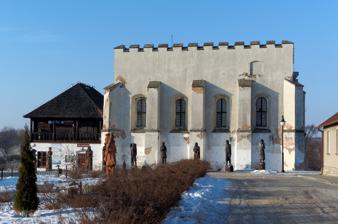
Building: Szydłów Synagogue
Country: Poland
Year built: 1564
Former synagogue in Szydłów, Poland Szydłów Synagogue Polish : Synagoga w Szydłowie The former synagogue, after renovation (2023) Religion Affiliation Orthodox Judaism (former) Rite Nusach Ashkenaz Ecclesiastical or organisational status Synagogue (1564–1939) Profane use (during WWII ) Cultural center Jewish museum (since the 1980s) Status Abandoned (as a synagogue) ; Repurposed Location Location 3 Targowa Street, Szydłów , Świętokrzyskie Voivodeship Country Poland Location of the former synagogue in Świętokrzyskie Voivodeship Geographic coordinates 50°35′31″N 21°00′04″E / 50.592°N 21.001°E / 50.592; 21.001 Architecture Type Synagogue architecture Style Fortress synagogue Renaissance Gothic Survival Groundbreaking 1534 Completed 1564 Materials Stone The Szydłów Synagogue ( Polish : Synagoga w Szydłowie ) is a former Orthodox Jewish congregation and synagogue , that is located at 3 Targowa Street, in Szydłów , in the Świętokrzyskie Voivodeship of Poland . The stone fortress synagogue with heavy buttresses on all sides was completed in 1564 in the Renaissance and Gothic Survival styles. The synagogue served as a house of prayer until World War II when it was devastated by Nazis . During the war it served as a weapons and food magazine. After the war, it briefly served as a village cinema, cultural center and has operated as a Jewish museum since the 1980s. History Synagogue circa 1936 Completed in the 16th century and rebuilt in the 18th-century, the interior was richly decorated by Jehuda Lejb, an artist who had decorated synagogues in Działdów and Pińczów . Following its desecration in World War II, the building was renovated in the 1960s for use as a library and cultural centre.  The women's gallery served as a town library while the main floor was a cultural center.  In 1995 the library was closed due to budget cuts and the building stood in need of repair, especially to the roof, which was leaking. The renovation altered the building's exterior appearance, but the interior was preserved intact.  The original, built-in, masonry Torah Ark is particularly notable. The first official inventory of important buildings in Poland, A General View of the Nature of Ancient Monuments in the Kingdom of Poland, led by Kazimierz Stronczynski from 1844 to 1855, describes the Szydłów Synagogue as one of Poland's architecturally notable buildings. A further renovation during the 1980s restored some of the former synagogue's historical features, including several unique wall lamps. The renovated synagogue hosts a small exhibition of Judaica elements. See also Judaism portal Poland portal Chronology of Jewish Polish history History of the Jews in Poland List of active synagogues in Poland References